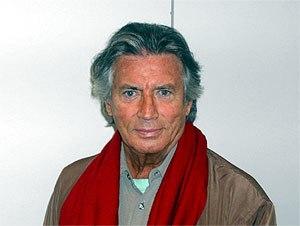
Pierre Brice, né Pierre Le Bris le 6 février 1929 à Brest et mort le 6 juin 2015 à Compiègne, est un comédien français, célèbre auprès du public allemand pour avoir incarné l'Apache Winnetou au cinéma et à la télévision, dans des westerns adaptés des romans de Karl May.